Charlotte, North Carolina

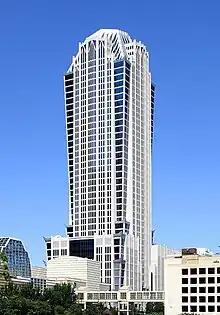
Truist Center, headquarters of Truist Financial

Charlotte has the largest Jewish population in the Carolinas. Shalom Park in south Charlotte is the hub of the Jewish community, featuring two synagogues, Temple Israel and Temple Beth El, as well as a community center, the Charlotte Jewish Day School for grades K–5, and the headquarters of the "Charlotte Jewish News".